Orgelbüchlein

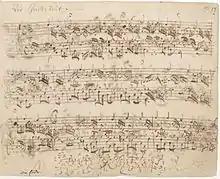
Autograph manuscript of BWV 612, with final bars entered at bottom of the page in organ tablature (also added on 2 clefs by unknown scribe at end of MS).

Below are the first and third verses of the hymn of Caspar Fuger with the English translation of Catherine Winkworth first published in 1592 with the melody, which predates it.